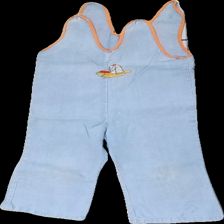
View: front
Type: Trousers
Category: Children
Brand: Missing
Colors: Blue, Orange, Yellow, Multicolor
Material: 100% cotton
Pattern: Embroidered
Cut: Regular
Season: All
Trend: Denim
Stains: Minor
Damage: fläck på knä
Damage location: middle left
Damage 2 location: bottom right
Price range: <50
Recommended usage: Export
Description: byxdress i jeans med broderad båt fram. fläck på knä och saknar knapp vid axlarna